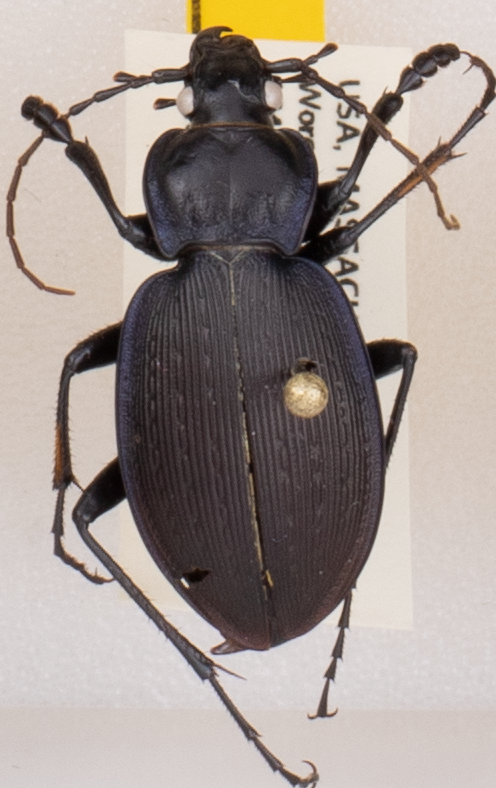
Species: Carabus goryi
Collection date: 2019-08-13
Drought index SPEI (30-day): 0.39
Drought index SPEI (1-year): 1.28
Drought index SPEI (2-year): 2.09